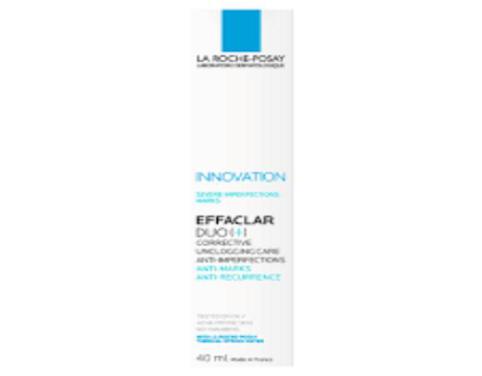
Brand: la roche-posay
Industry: Necessities